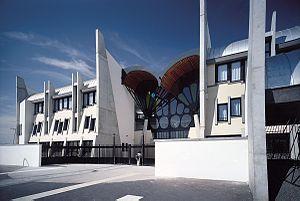
Collège des Explorateurs à Cergy-Le-Haut (95)
Cergy est une commune française située dans le département du Val-d'Oise, en région Île-de-France.
Ricardo Porro est un architecte, peintre et sculpteur franco-cubain né le 3 novembre 1925 à Camagüey et décédé le 25 décembre 2014 à Paris.